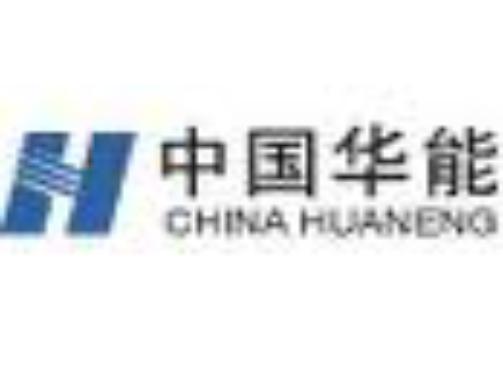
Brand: HuaNeng
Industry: Others